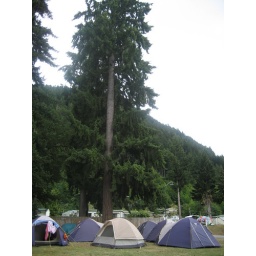
Camping at the base of a mountain in Queenstown... Flying Kiwi adventure begins!!